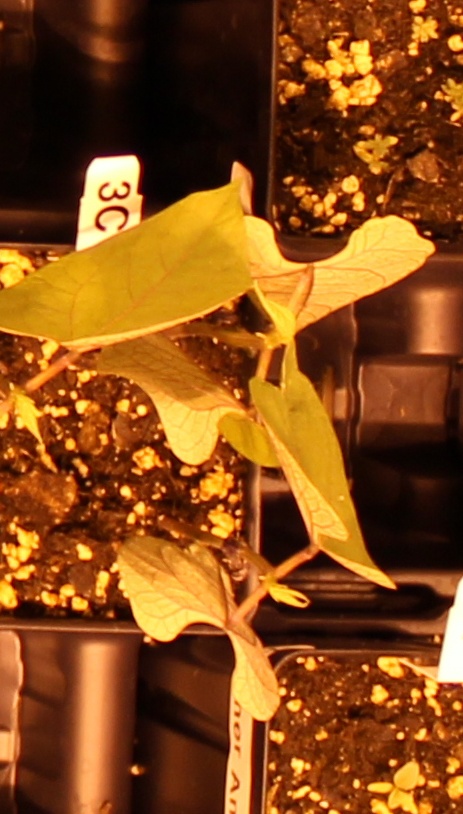
Label: Blackbean